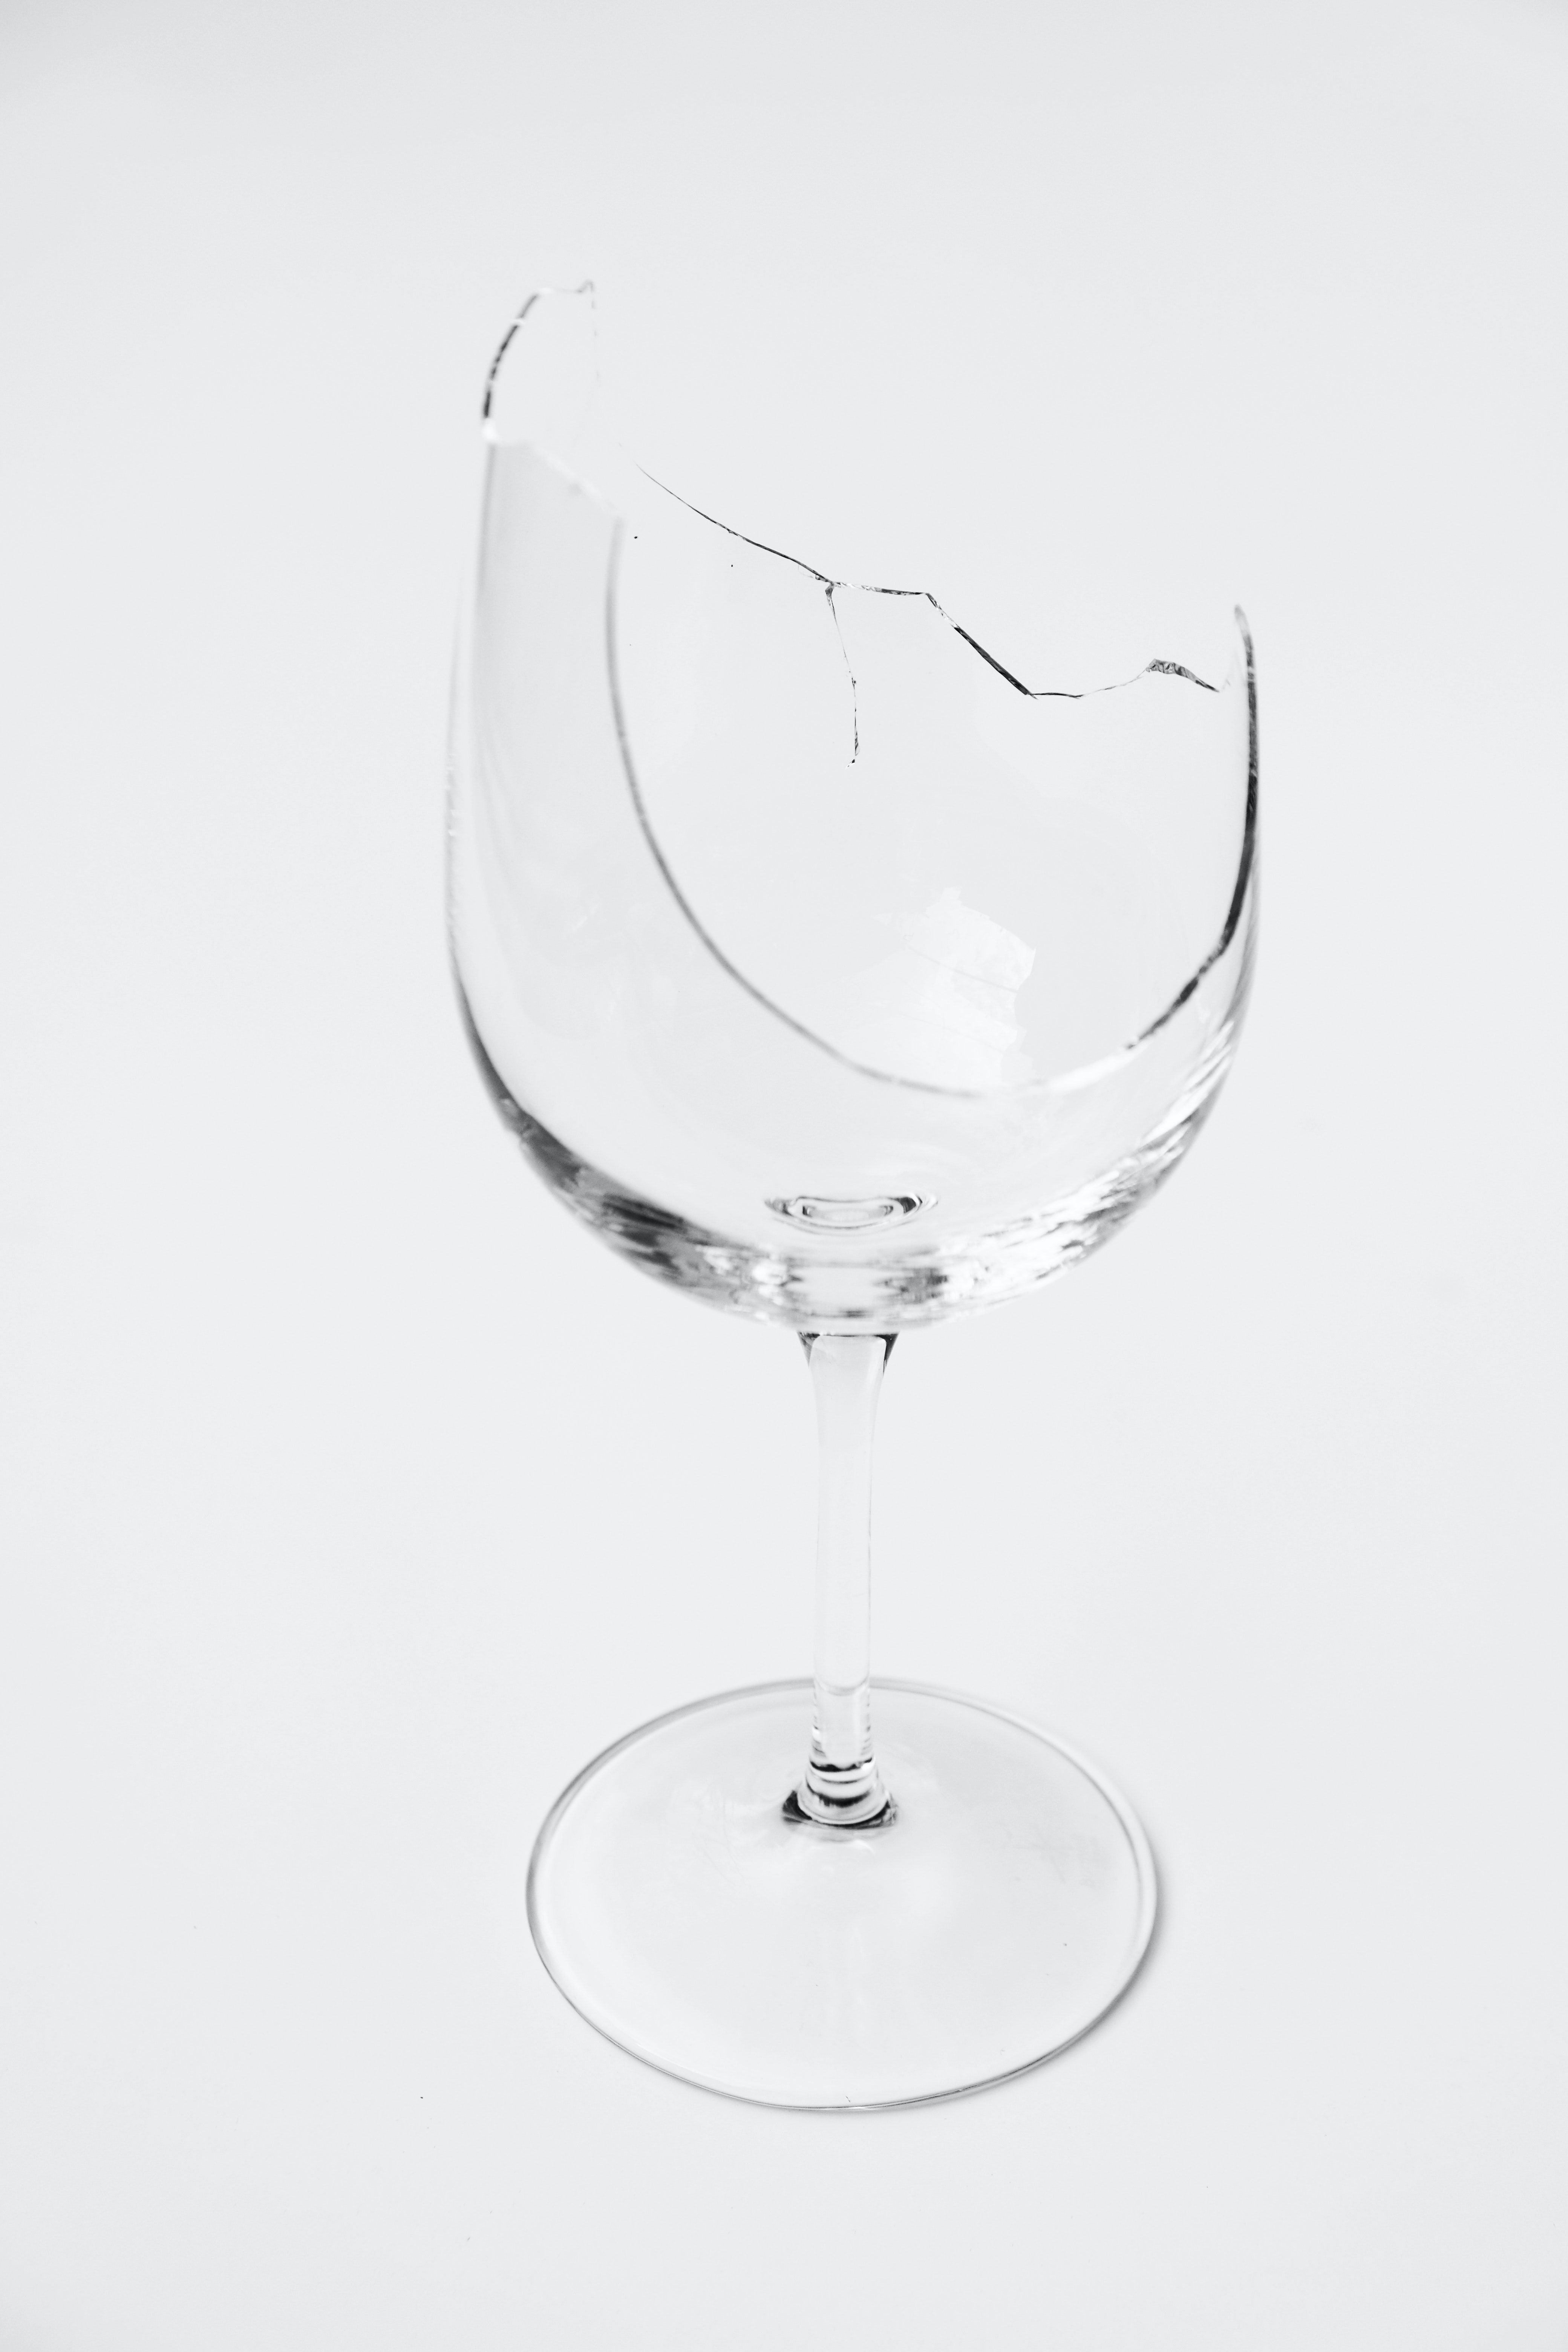
natural, tableware, stemware, drinkware, liquid, wine glass, barware, fluid, gesture, champagne stemware, drink, glass, Transparent material, monochrome photography, monochrome, serveware, still life photography, Snifter, fashion accessory, silver